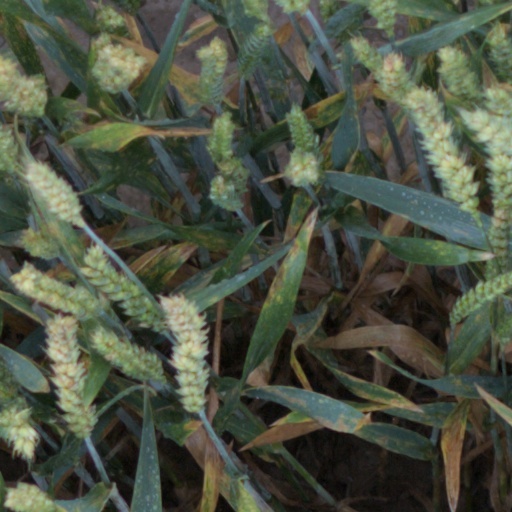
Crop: wheat